Star Vehicle (film)

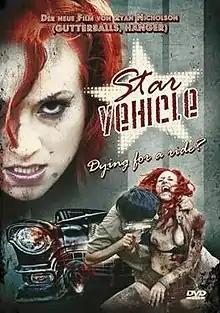
German DVD cover

Star Vehicle (re-titled in North America as Bleading Lady) is a 2010 horror film directed by Ryan Nicholson and starring Dan Ellis, Sindy Faraguna, Nathan Durec and Nick Windebank.